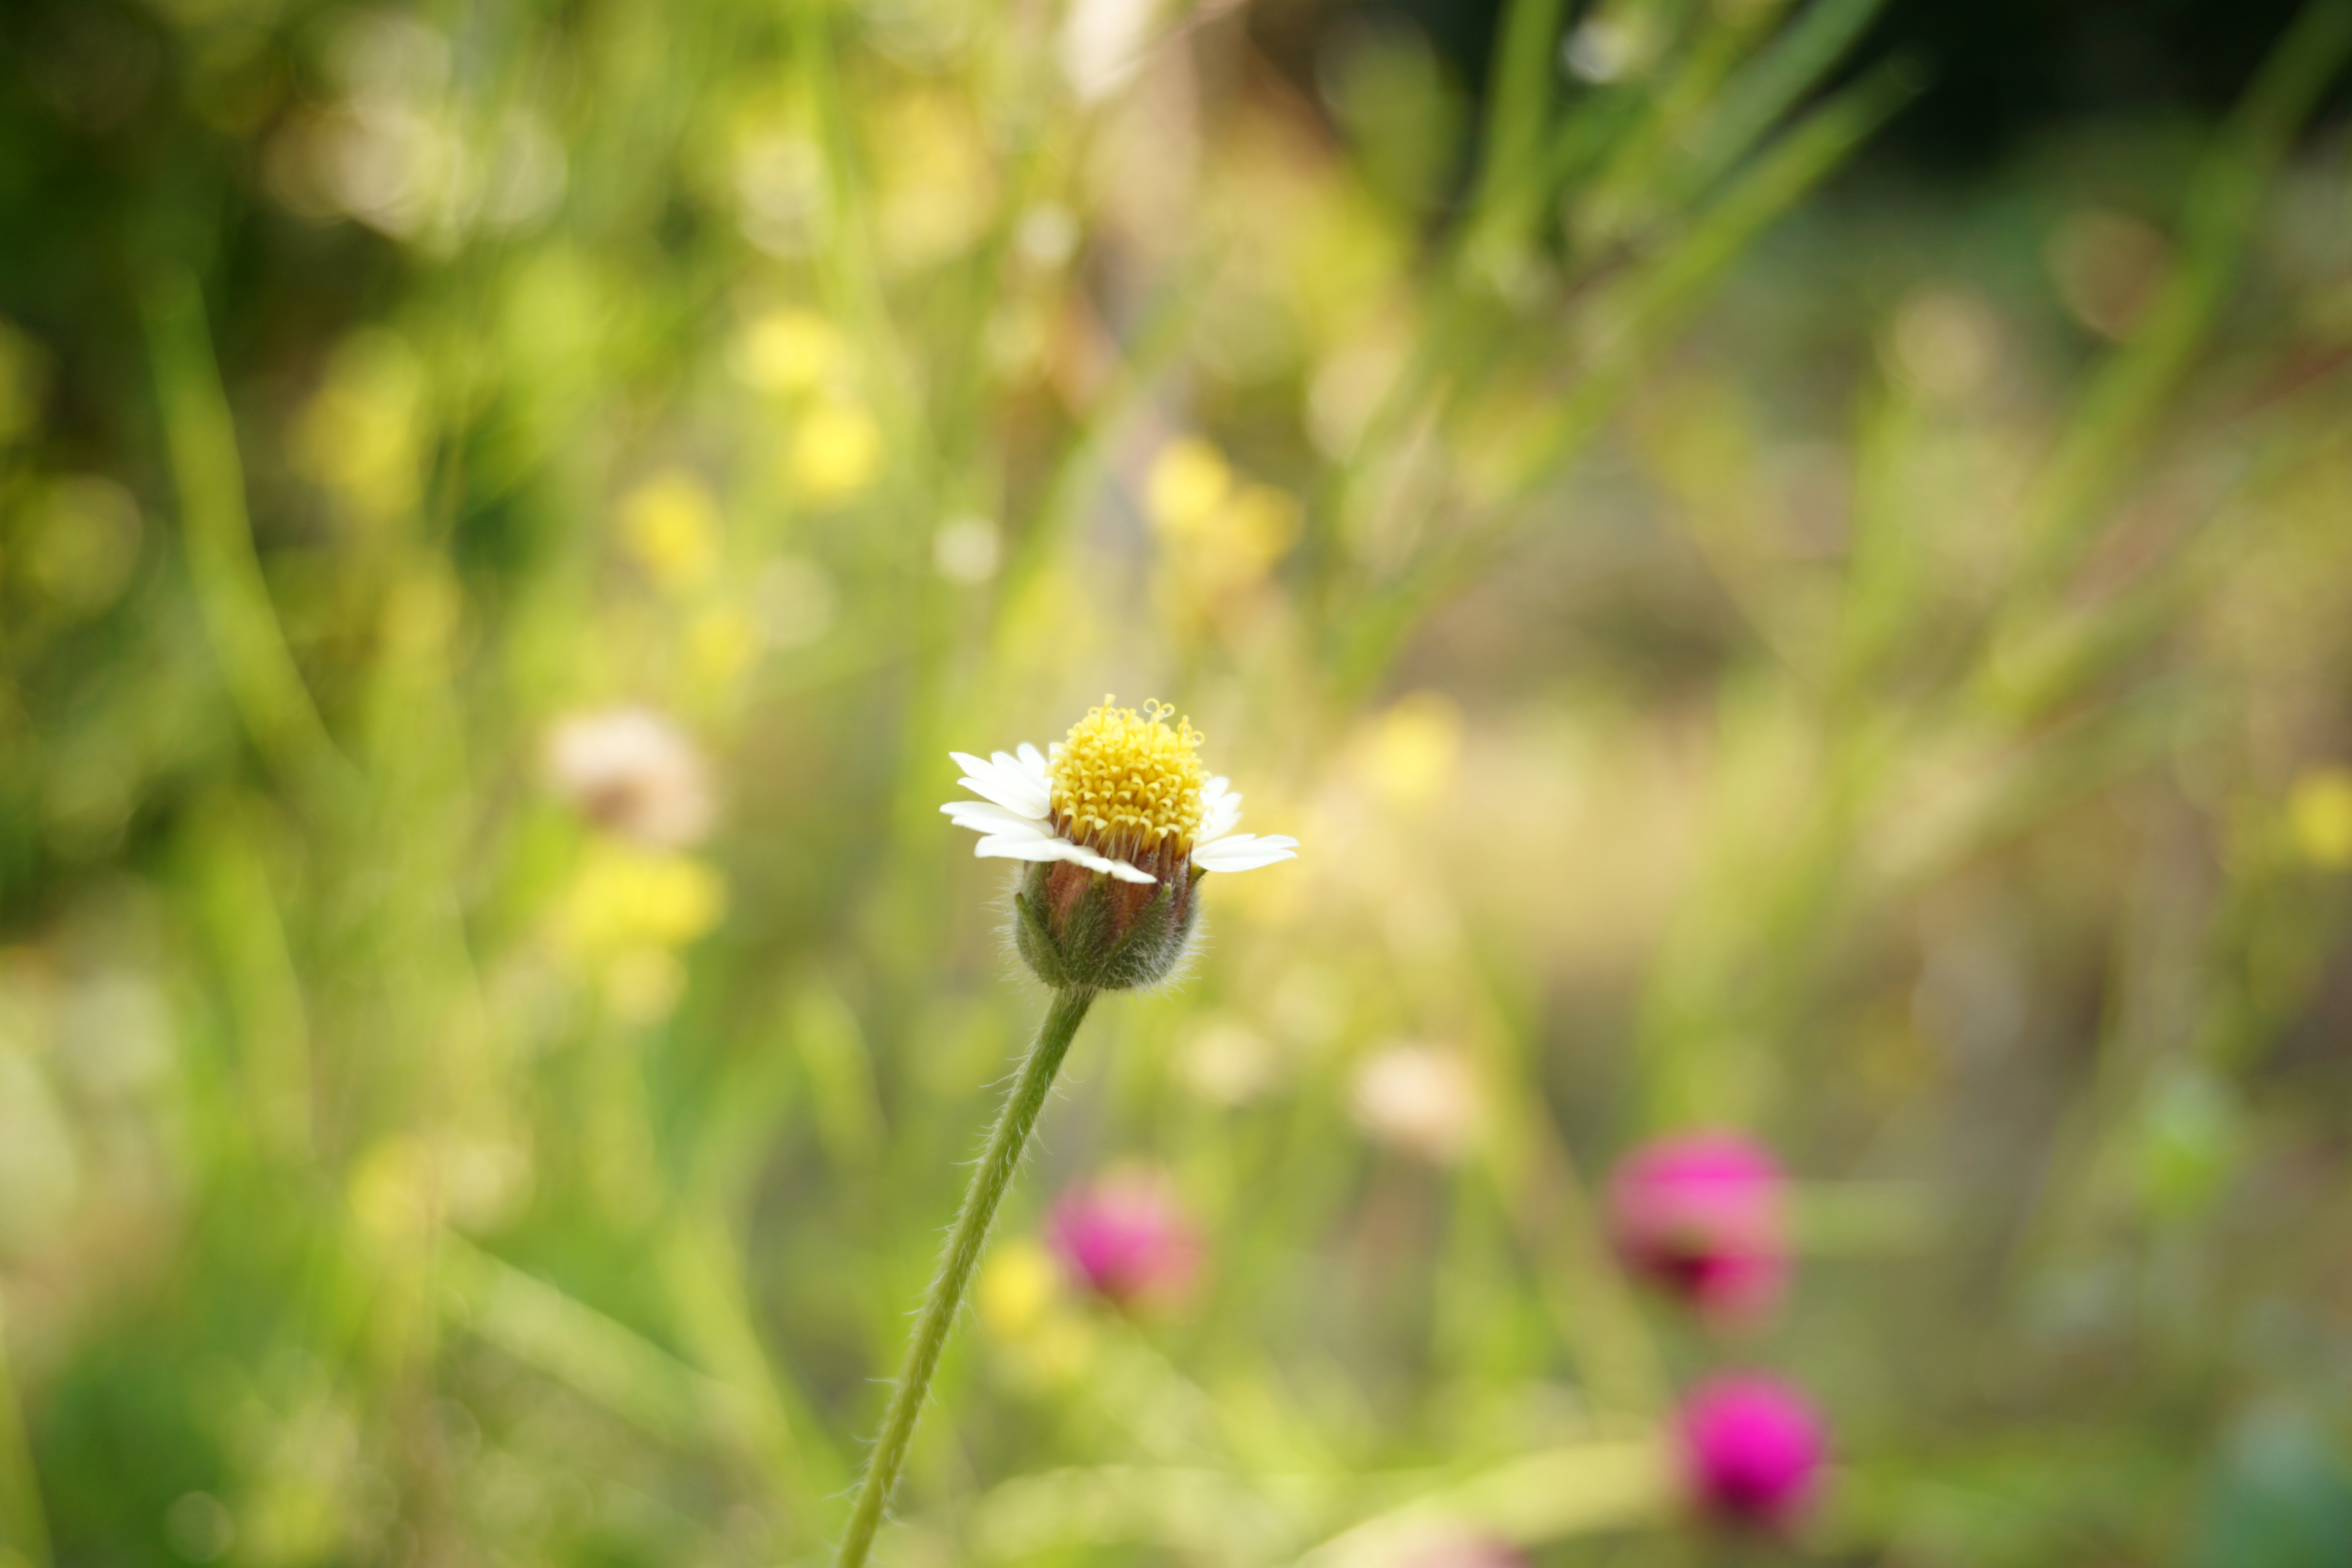
flower, green, plant, yellow, flowering plant, close up, botany, pollen, grass, spring, wildflower, bee, membrane winged insect, plant stem, honeybee, photography, daisy family, sow thistles, insect, meadow, bud, pollinator